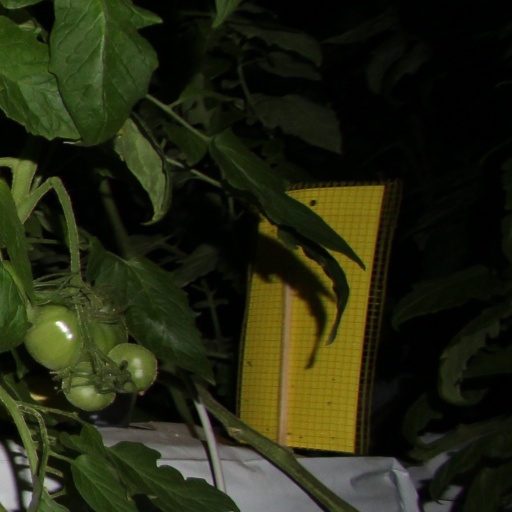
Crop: tomato